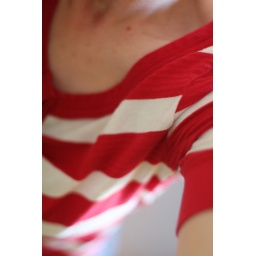
I found this cute shirt at a cute little shop on a cute little street in a sleepy little town. It made me happy.